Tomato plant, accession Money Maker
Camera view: vertical (180 deg); turntable rotation: 330 degrees
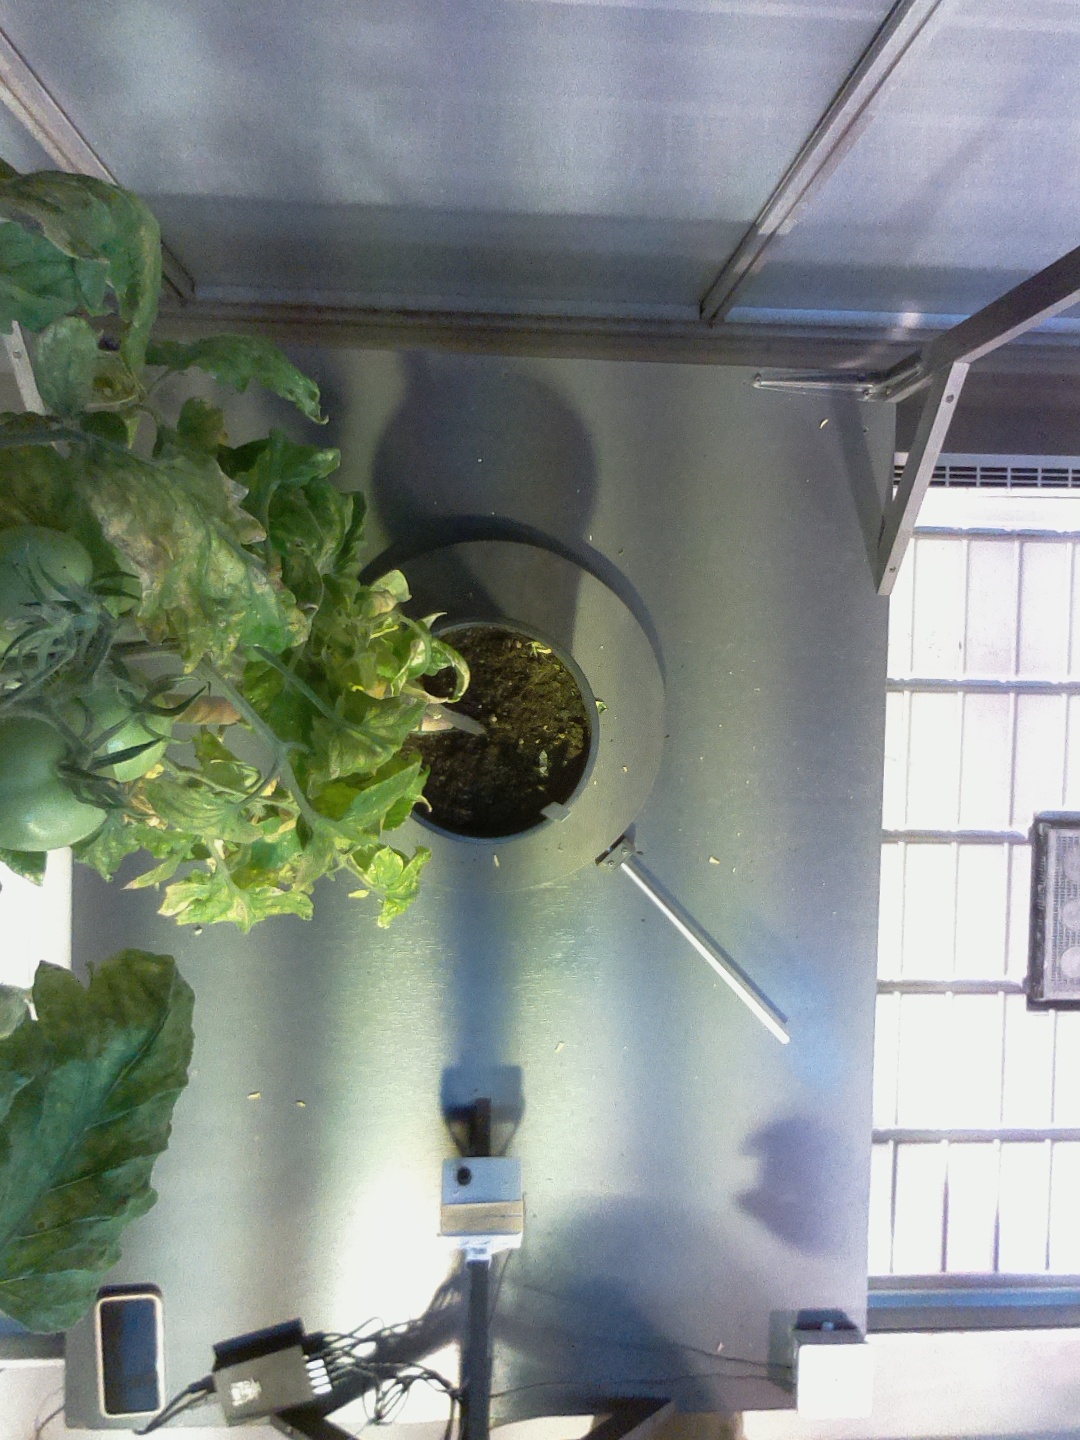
BBCH growth stage 78: 80% -90% of final fruit size